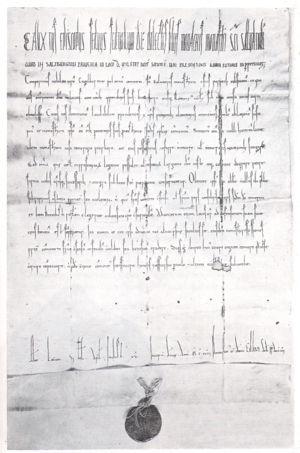
Une bulle pontificale est un document scellé par lequel le pape pose un acte juridique important tel que l’indiction d’une année sainte, une nomination épiscopale, une définition dogmatique, la convocation d’un concile ou une canonisation. Le document relève habituellement du gouvernement pastoral de l'Église catholique, et s'adresse à l’ensemble des fidèles ou parfois aux païens. Il est ordinairement désigné par son incipit. Sa promulgation s'appelle une « fulmination ».